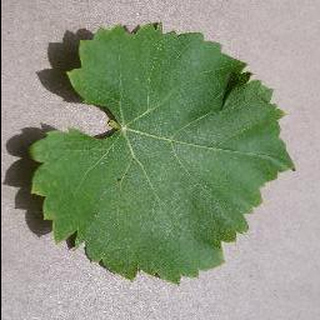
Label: healthy_grape